Answer in natural language. How many FloorLamps are visible in the scene? Choose between the following options: 4, 3, 1, 0 or 2
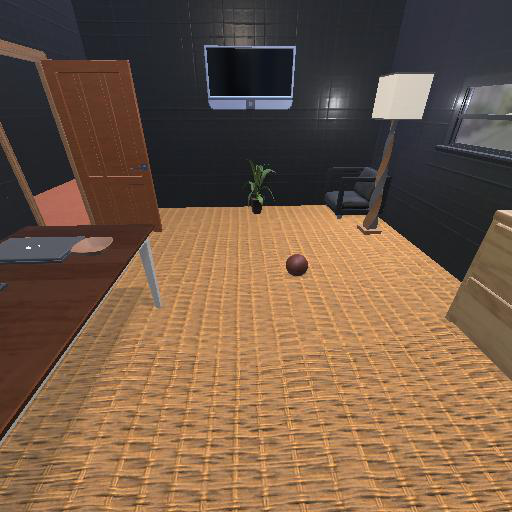
<answer>1</answer>